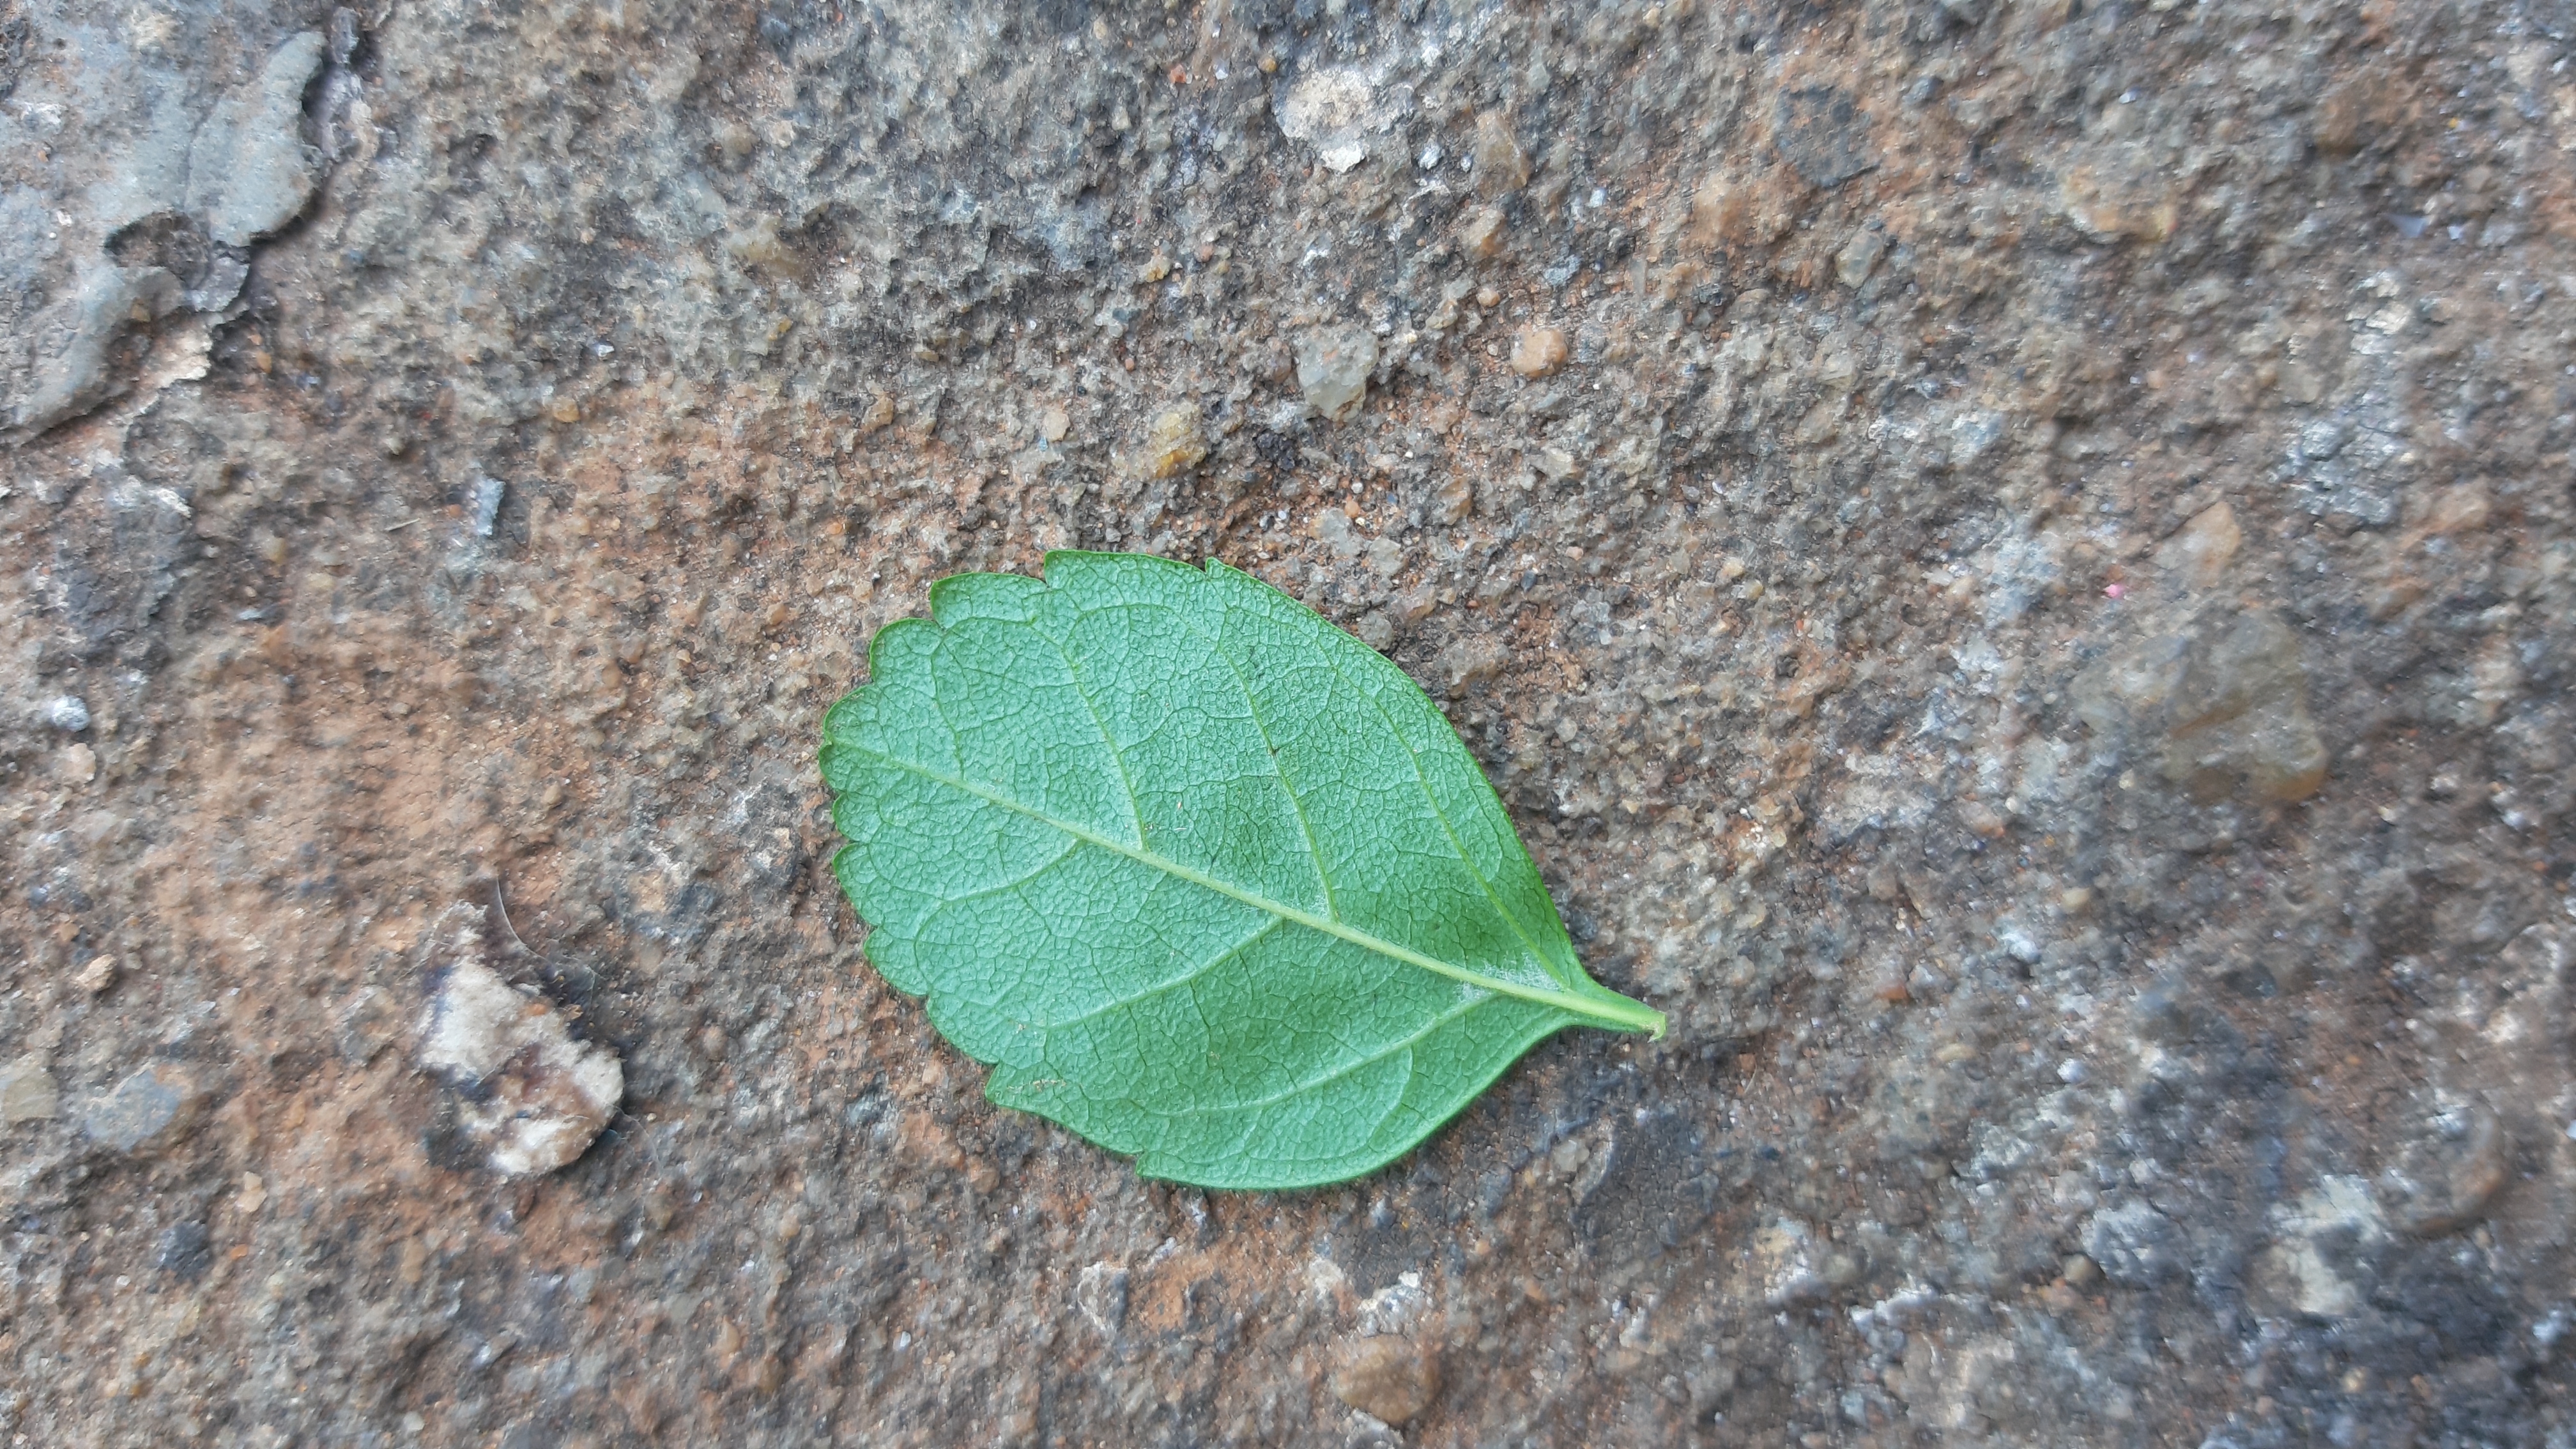
Plant: Tecoma